Ploërmel astronomical clock

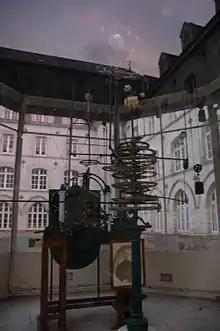
Ploërmel Astronomical Clock

The Orrery displays the Sun, Mercury, Venus, Earth, Mars, Jupiter, Saturn and Uranus, together with the Moon, the four satellites of Jupiter and the six satellites of Saturn. It was constructed around the time of the discovery of Neptune, and before Pluto, and these two planets are not shown.